History of the English and British line of succession

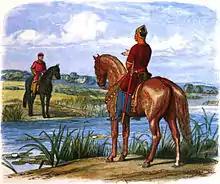
An artist's impression of the negotiation for the throne of England between Stephen of Blois and Henry of Anjou during the Anarchy which was resolved by the Treaty of Wallingford in 1153.

The succession to Stephen was altered by the death of his son Eustace, whom he wished to have crowned king during his own lifetime (in imitation of the Capetian monarchy). Though Stephen still had a son, William, the boy was still young and unprepared to challenge Matilda's son, Henry of Anjou for the throne.